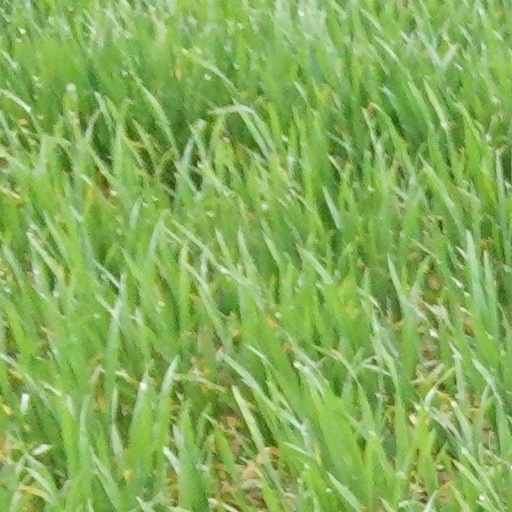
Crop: wheat